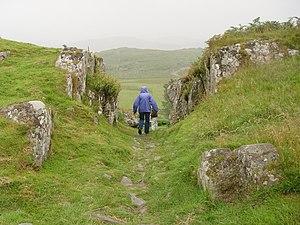
Dunadd est une colline fortifiée depuis l'âge de fer située à Kilmichael Glassary en Argyll and Bute, Écosse et considérée comme la capitale de l'ancien royaume de Dál Riata. Le royaume de Dal Riata, apparaît en Argyll au cours des premiers siècles, après que les Romains se soient retirés d'Écosse. Les souverains de l'Argyll étaient des locuteurs gaélique qui avaient traversé la mer depuis l'Irlande. Dunadd est une colline sur laquelle ils ont établi une citadelle.